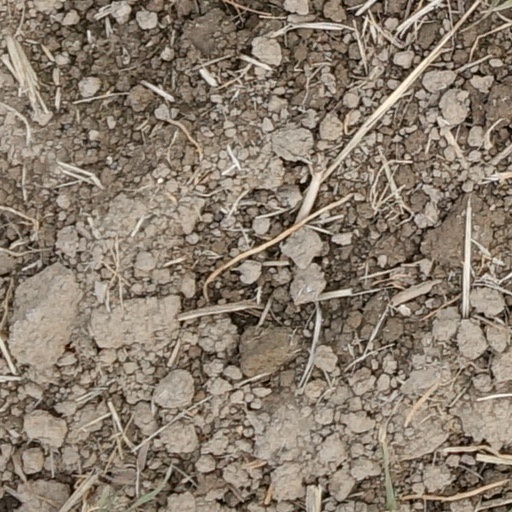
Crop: wheat